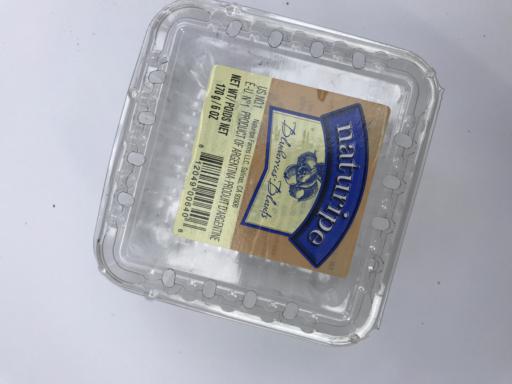
Waste category: plastic